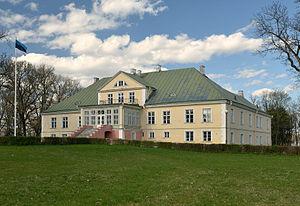
Voici une liste de manoirs en Estonie.